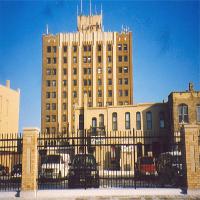
Weather: sun or clear